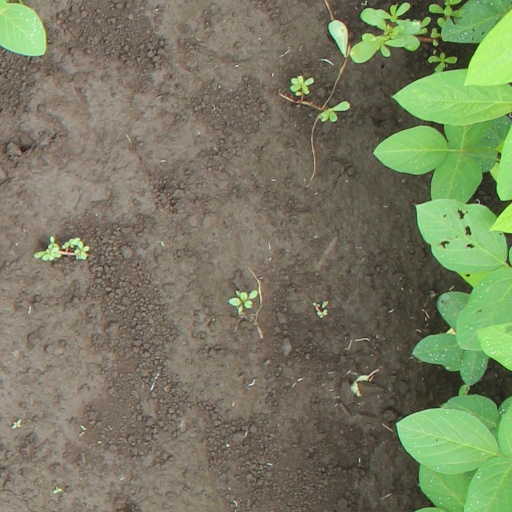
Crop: soybean